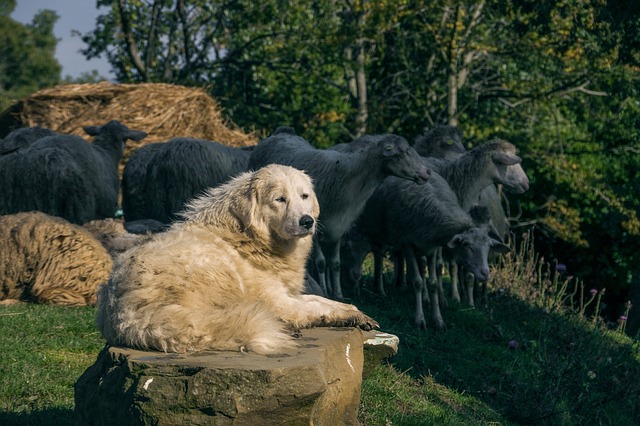
Label: pecora